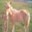
Label: horse